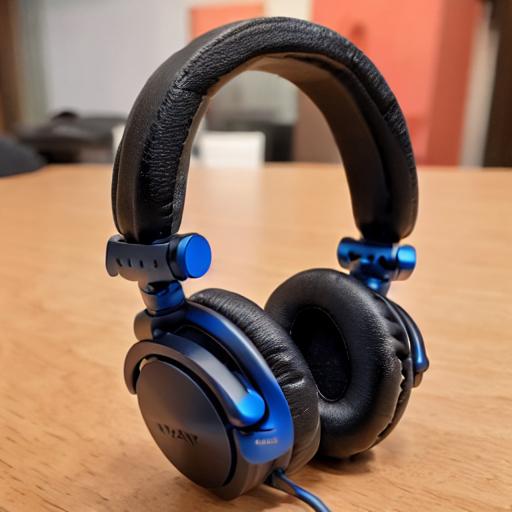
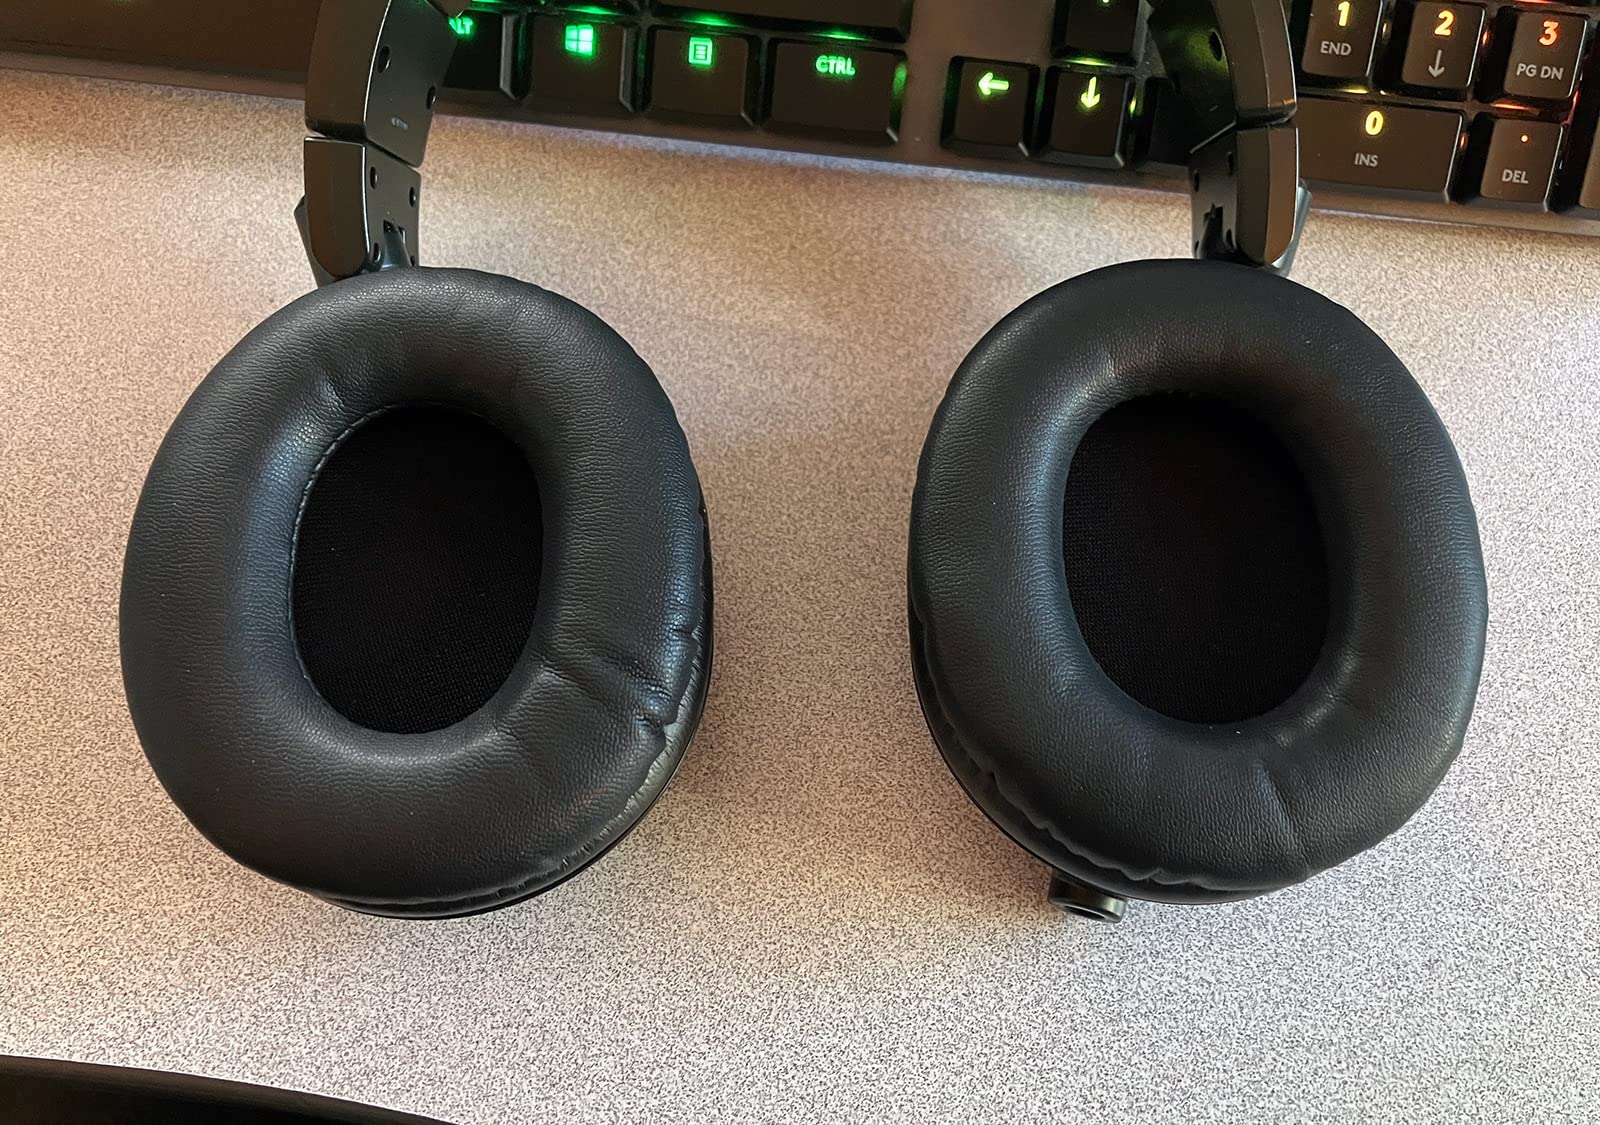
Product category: headphones
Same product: no